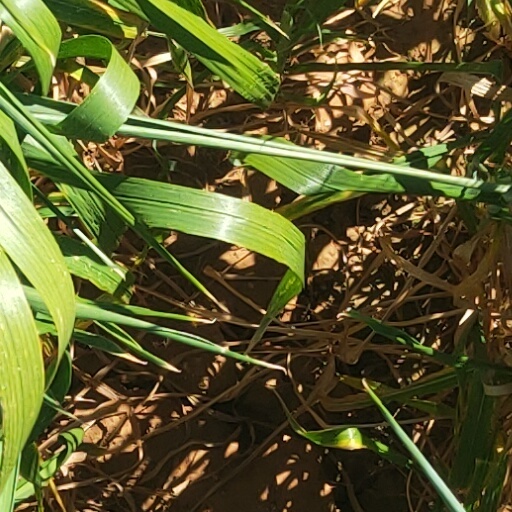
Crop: wheat